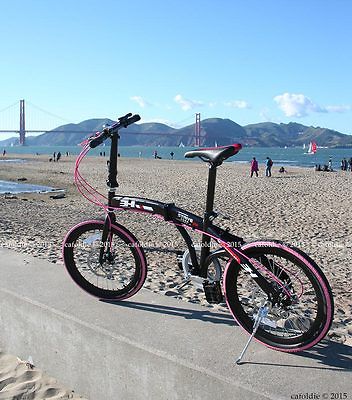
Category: bicycle